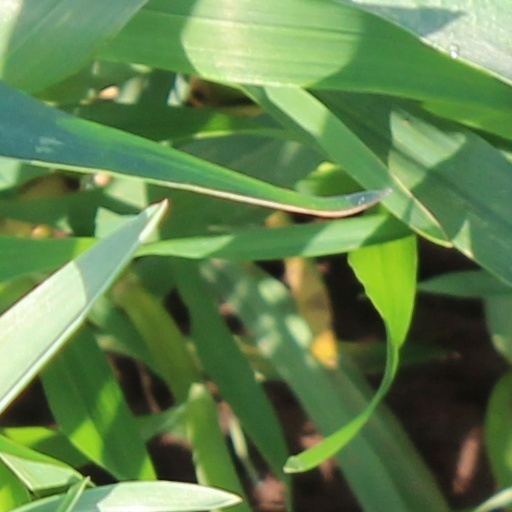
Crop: wheat